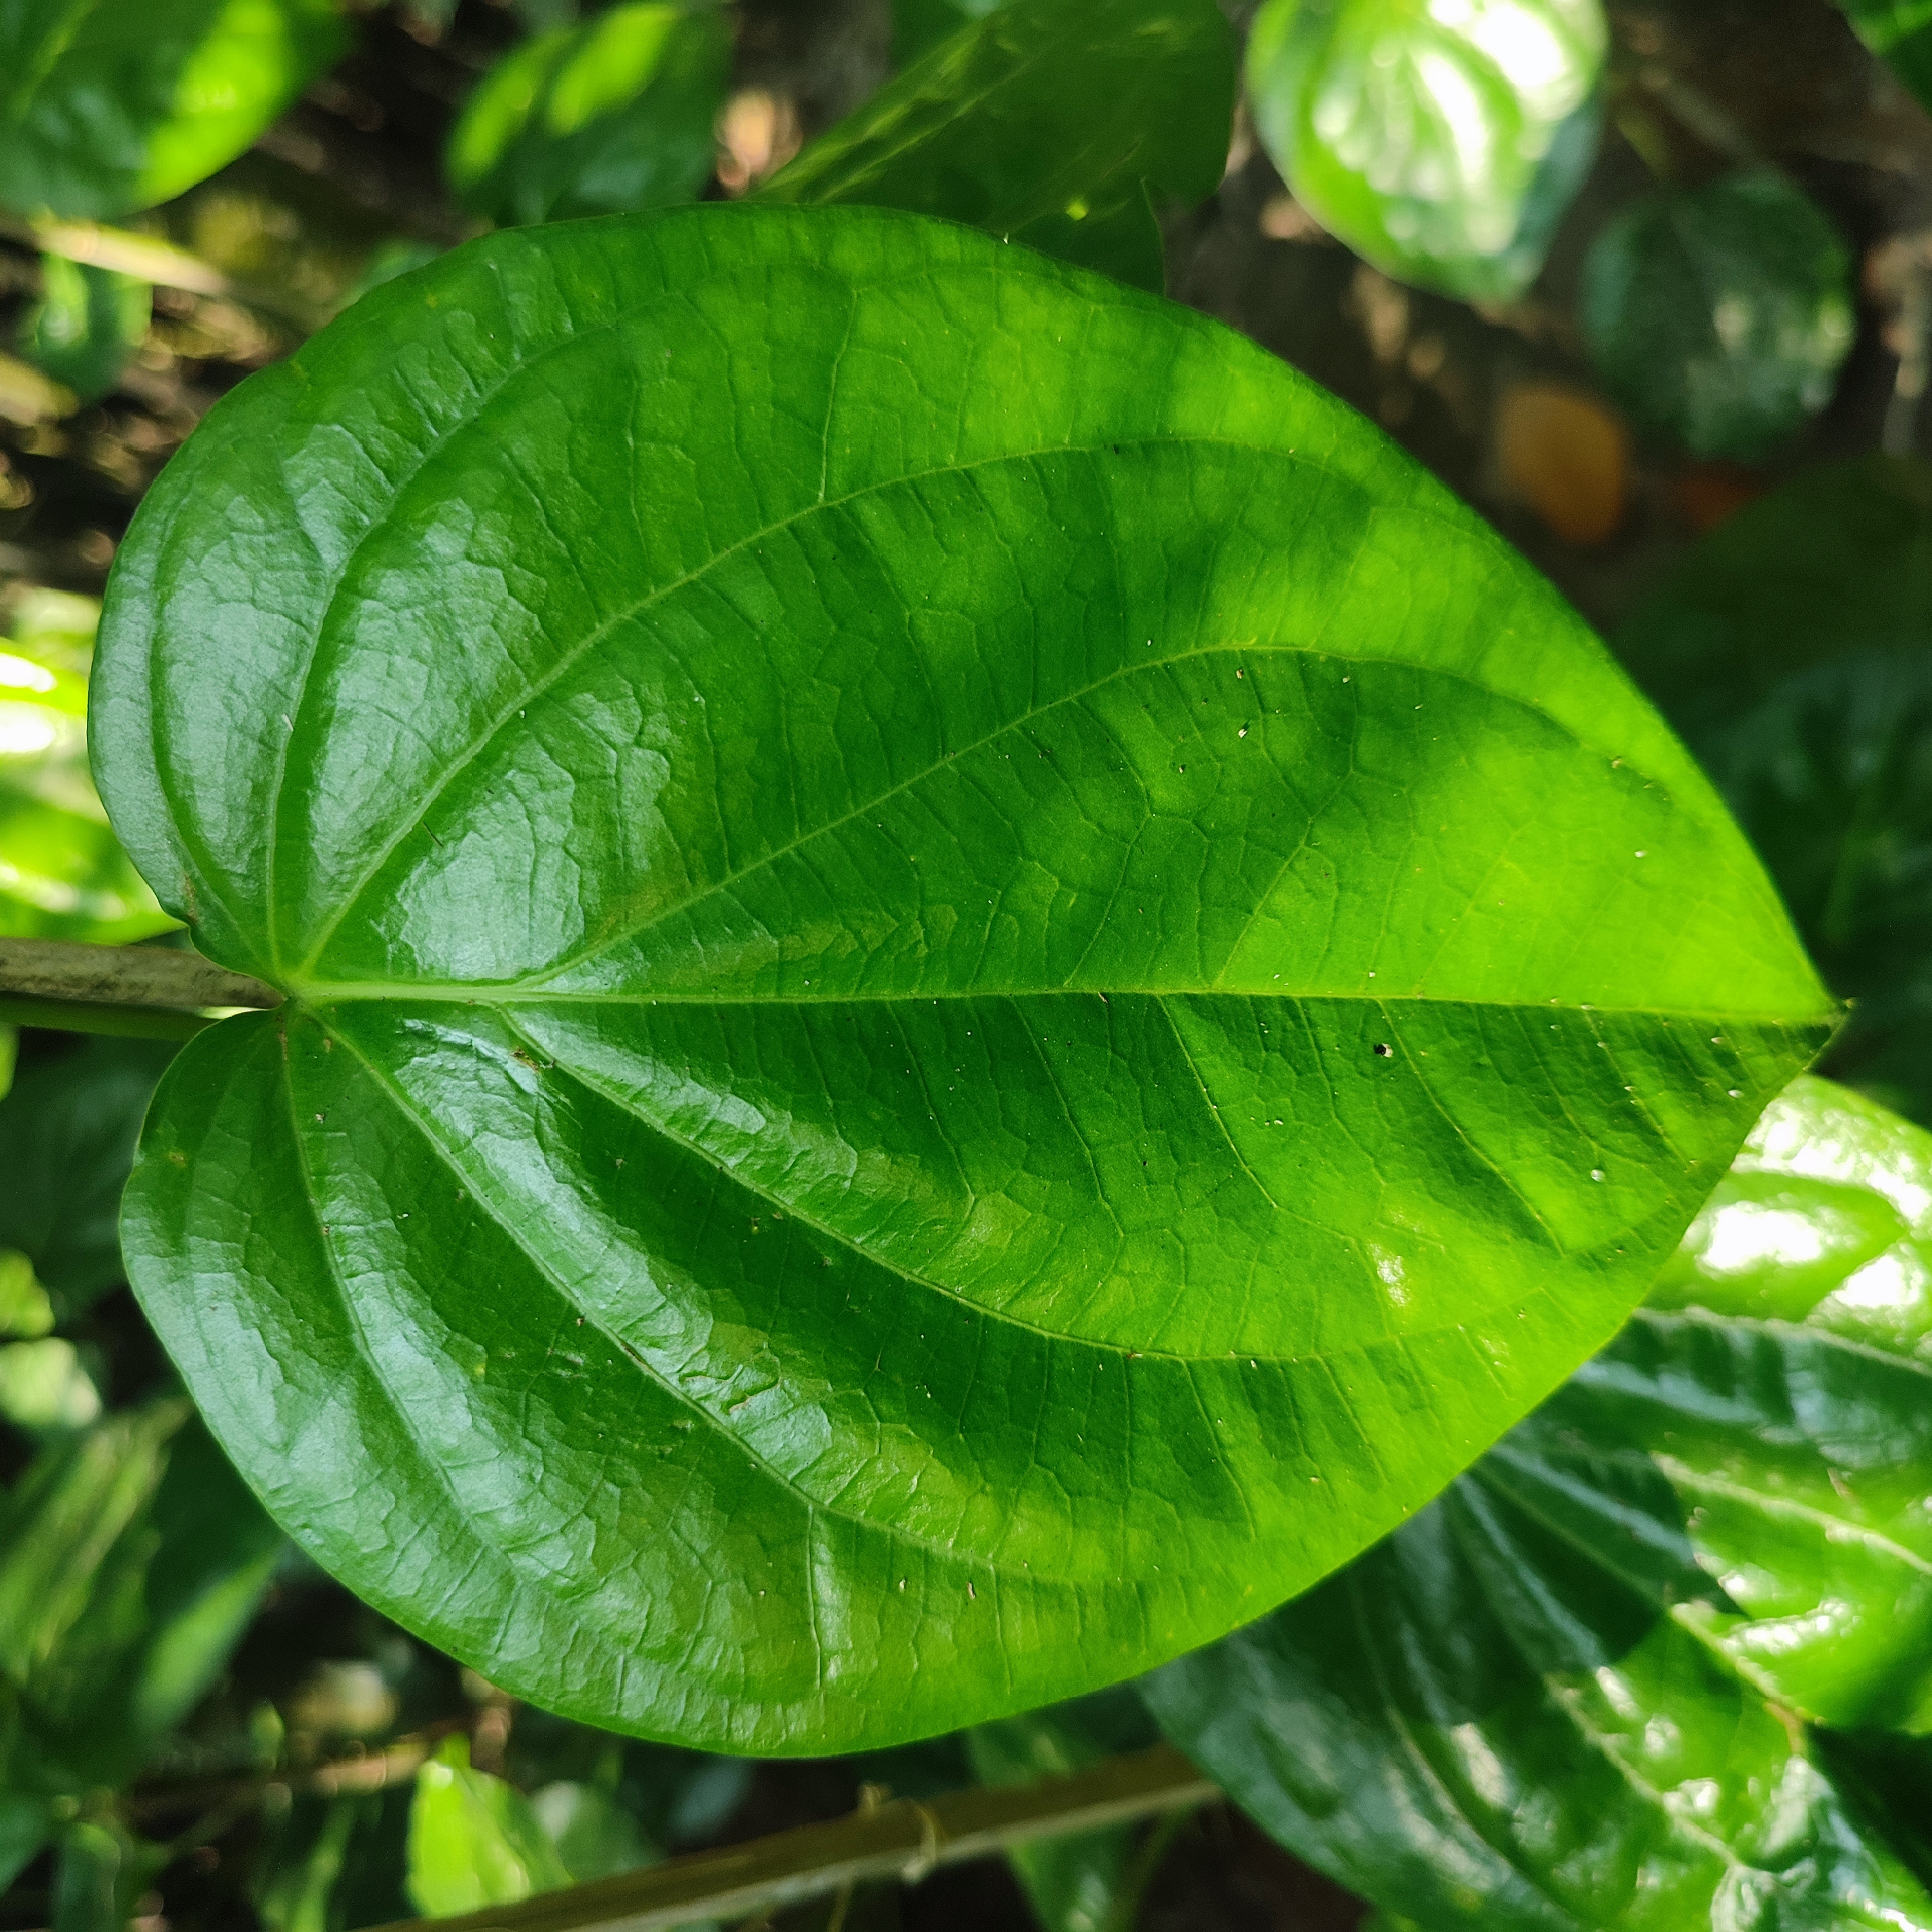
Label: Healthy_Leaf